Russian nihilist movement

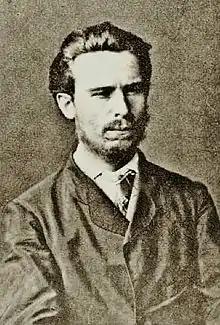
Sergey Nechayev, nihilist revolutionary most often associated with propaganda of the deed and terrorism

"Zemlya i volya" was re-established in 1876, originally under the name (Northern Revolutionary-Populist Group), by Mark Natanson and Alexander Dmitriyevich Mikhaylov. As a political party, the organization became the first to separate itself from past conspiratorial groups with its open advocacy of revolution. The party was predominated by Bakuninists, though became the first truly organization to emerge.